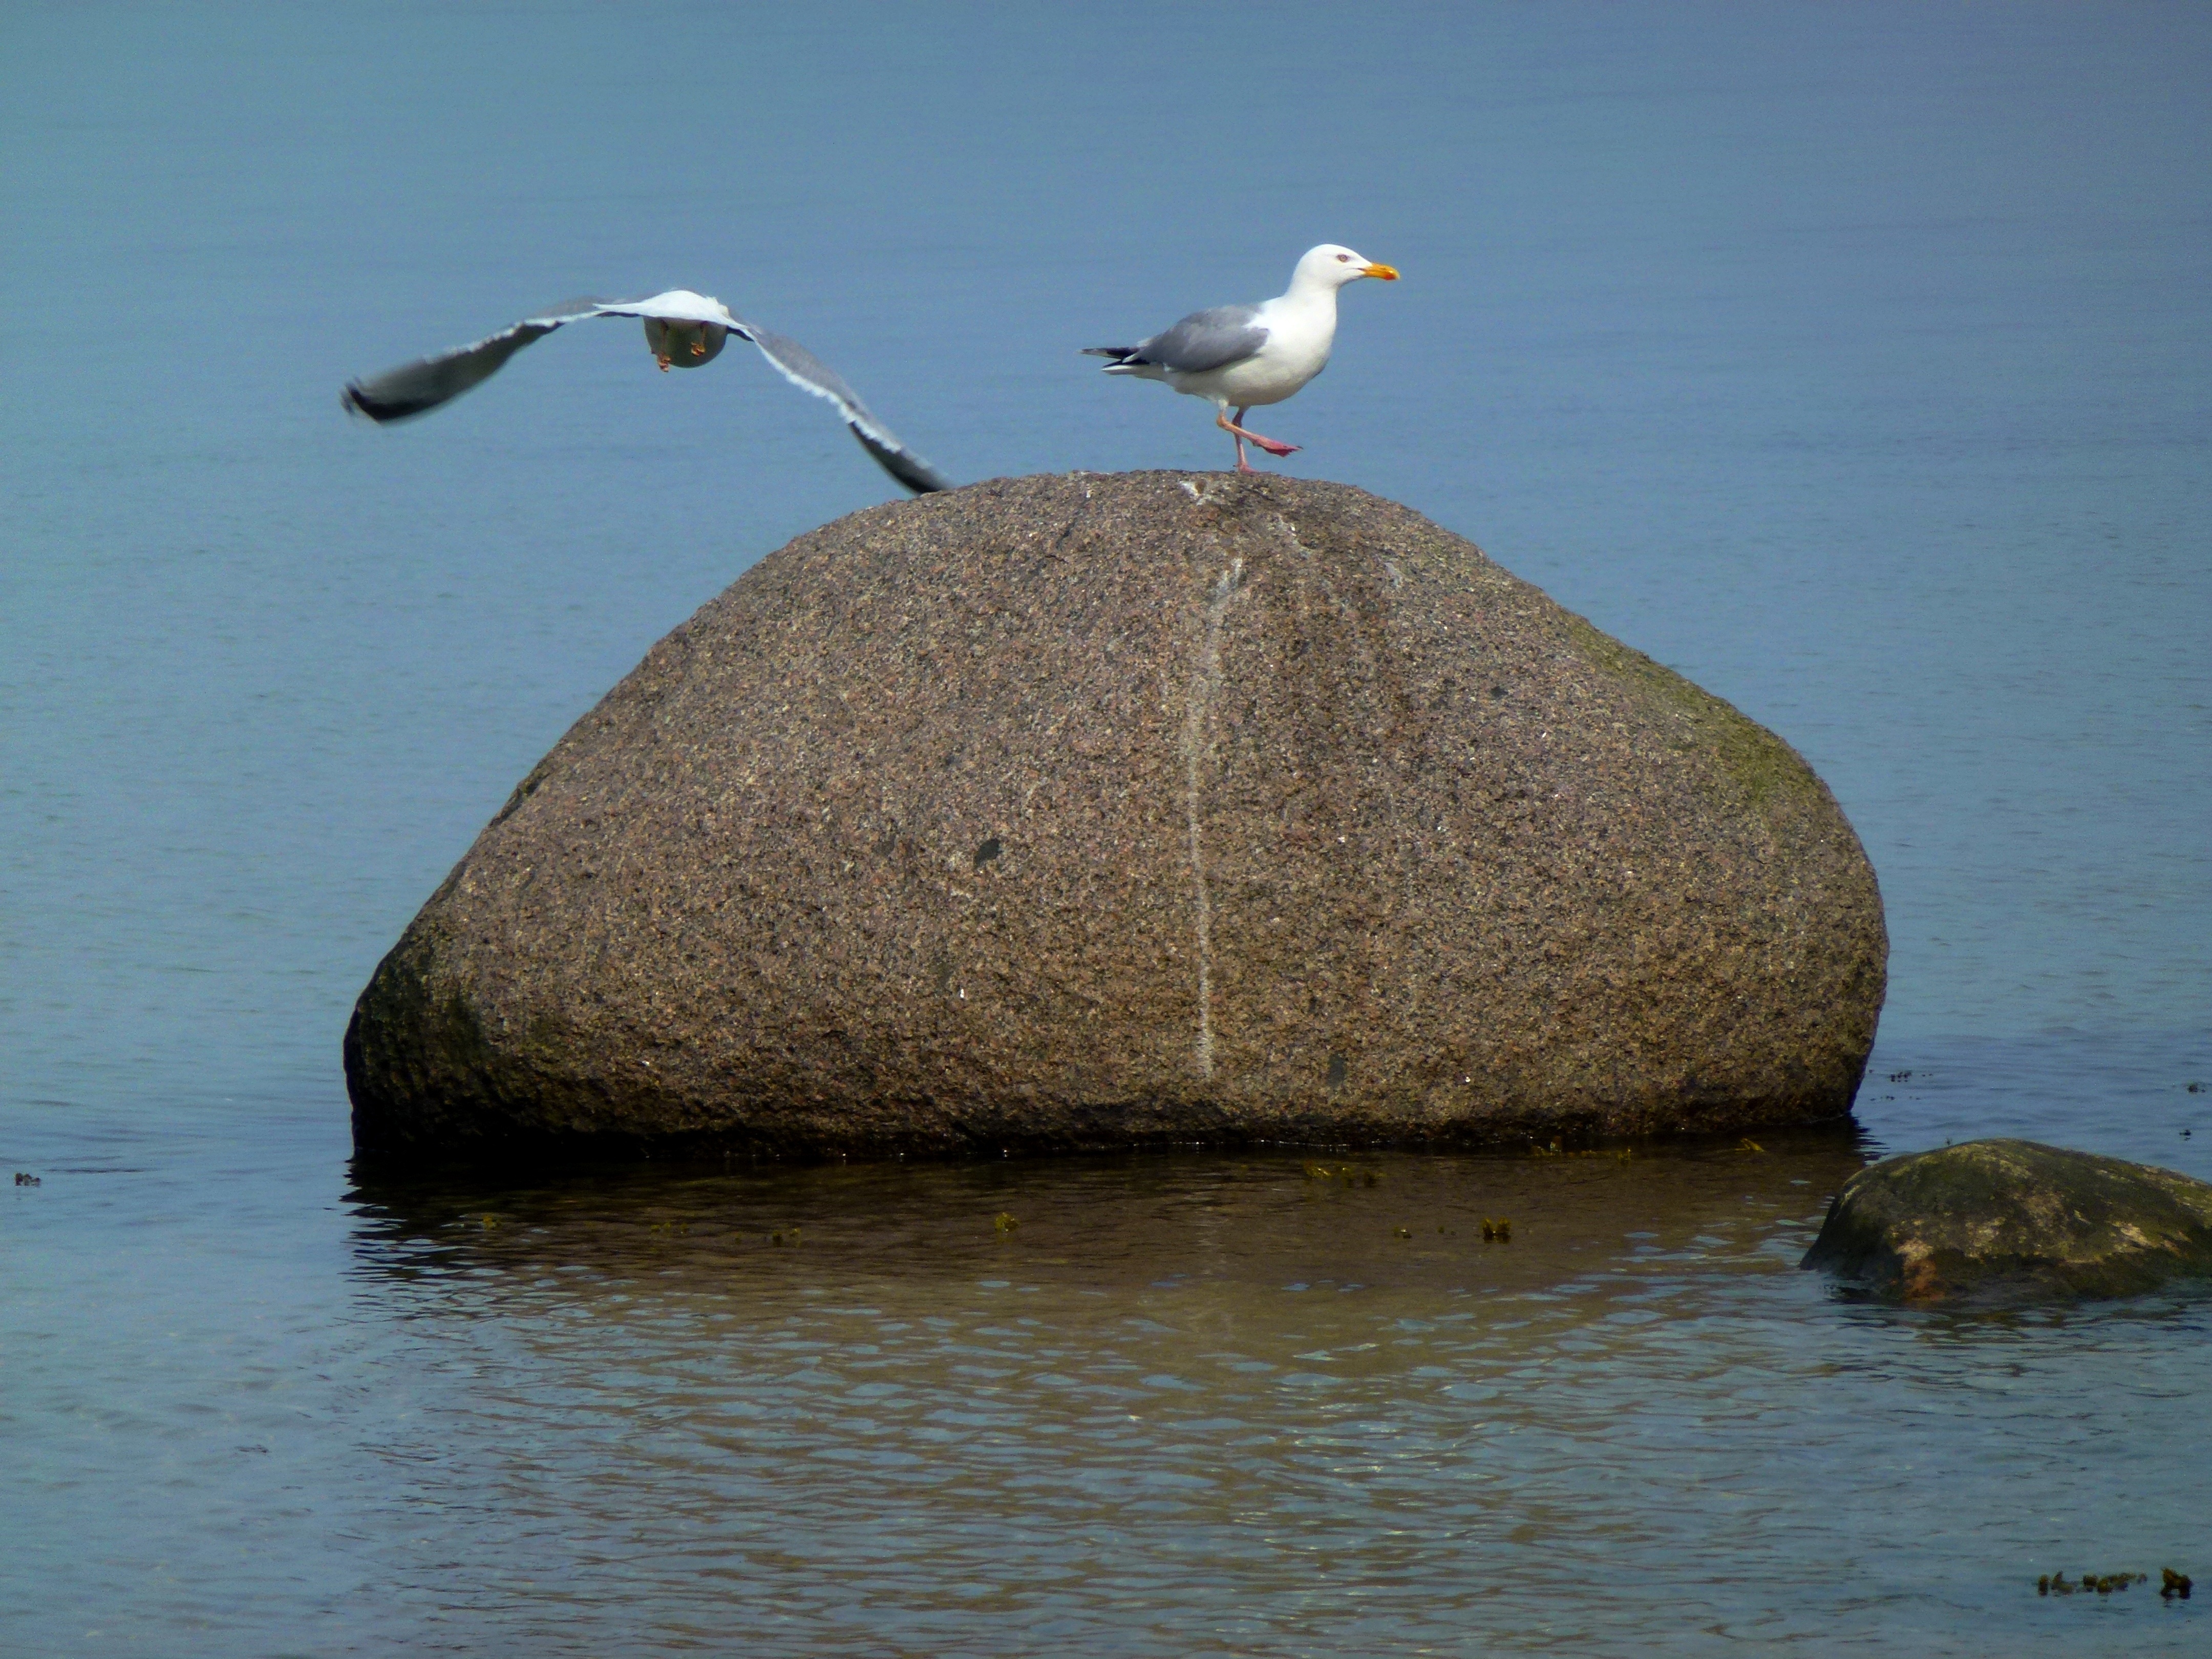
beach, sea, coast, water, nature, rock, ocean, bird, animal, seabird, seagull, wildlife, reflection, gull, holiday, close, feather, fauna, plumage, birds, vertebrate, creature, bill, maritime, mood, water bird, animal world, north sea, atmospheric, animal portrait, baltic sea, sand beach, seevogel, charadriiformes